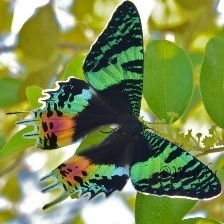
Species: MADAGASCAN SUNSET MOTH